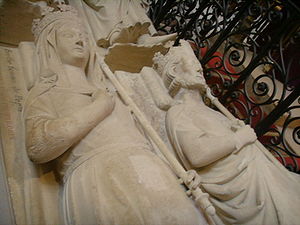
Bertrada af Laon
Gravmæle for Bertrada af Laon i Klosterkirken Saint-Denis i Frankrig
Bertrada af Laon var dronning i Frankerriget 751-768.